Roman Bunka

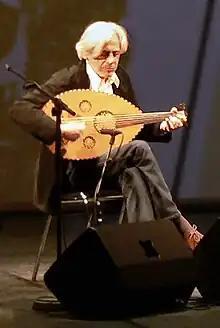
Bunka with Dissidenten in 2012

Roman Bunka (2 December 1951 – 12 June 2022) was a German guitarist, oud player and composer, active in world music and jazz fusion bands. He lived most of his life in Munich, Bavaria, where he was involved in various musical crossover projects.